2017–18 PAOK FC season

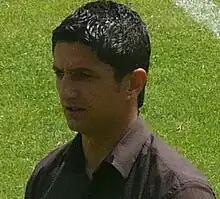
This is Răzvan Lucescu's first season with PAOK.

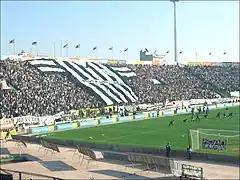
Toumba Stadium

! colspan=13 style="background:#DCDCDC; text-align:center" | Players transferred out during the season